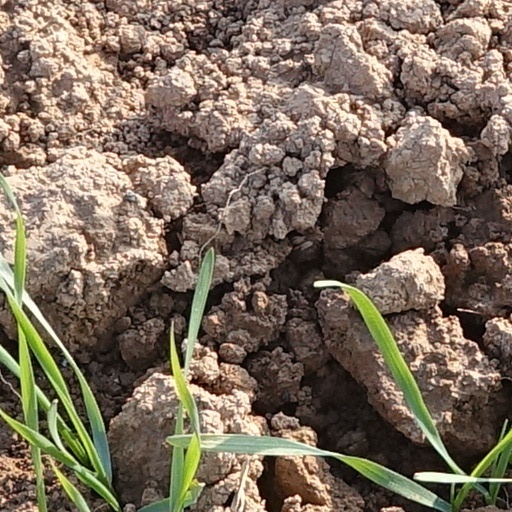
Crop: wheat